Saint Columba Altarpiece

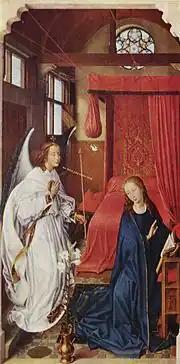
The Annunciation panel

The elegant Annunciation scene shows the archangel Gabriel announcing to Mary that she will conceive and bear Jesus. Mary is dressed in blue robes and kneels in her chamber before a bed draped with red sheets. Compared to the central panel, the figures are positioned within a shallow and narrow space that lacks depth. A number of theories have been proposed to explain this, including that the panel was heavily revised based on the existence of underdrawings possibly executed by workshop members, or that the artist based it on a drawing or prototype from earlier in his career.